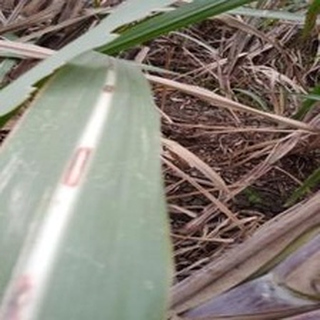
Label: sugarcane_red_rot